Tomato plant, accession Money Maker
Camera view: tilt-top (135 deg); turntable rotation: 30 degrees
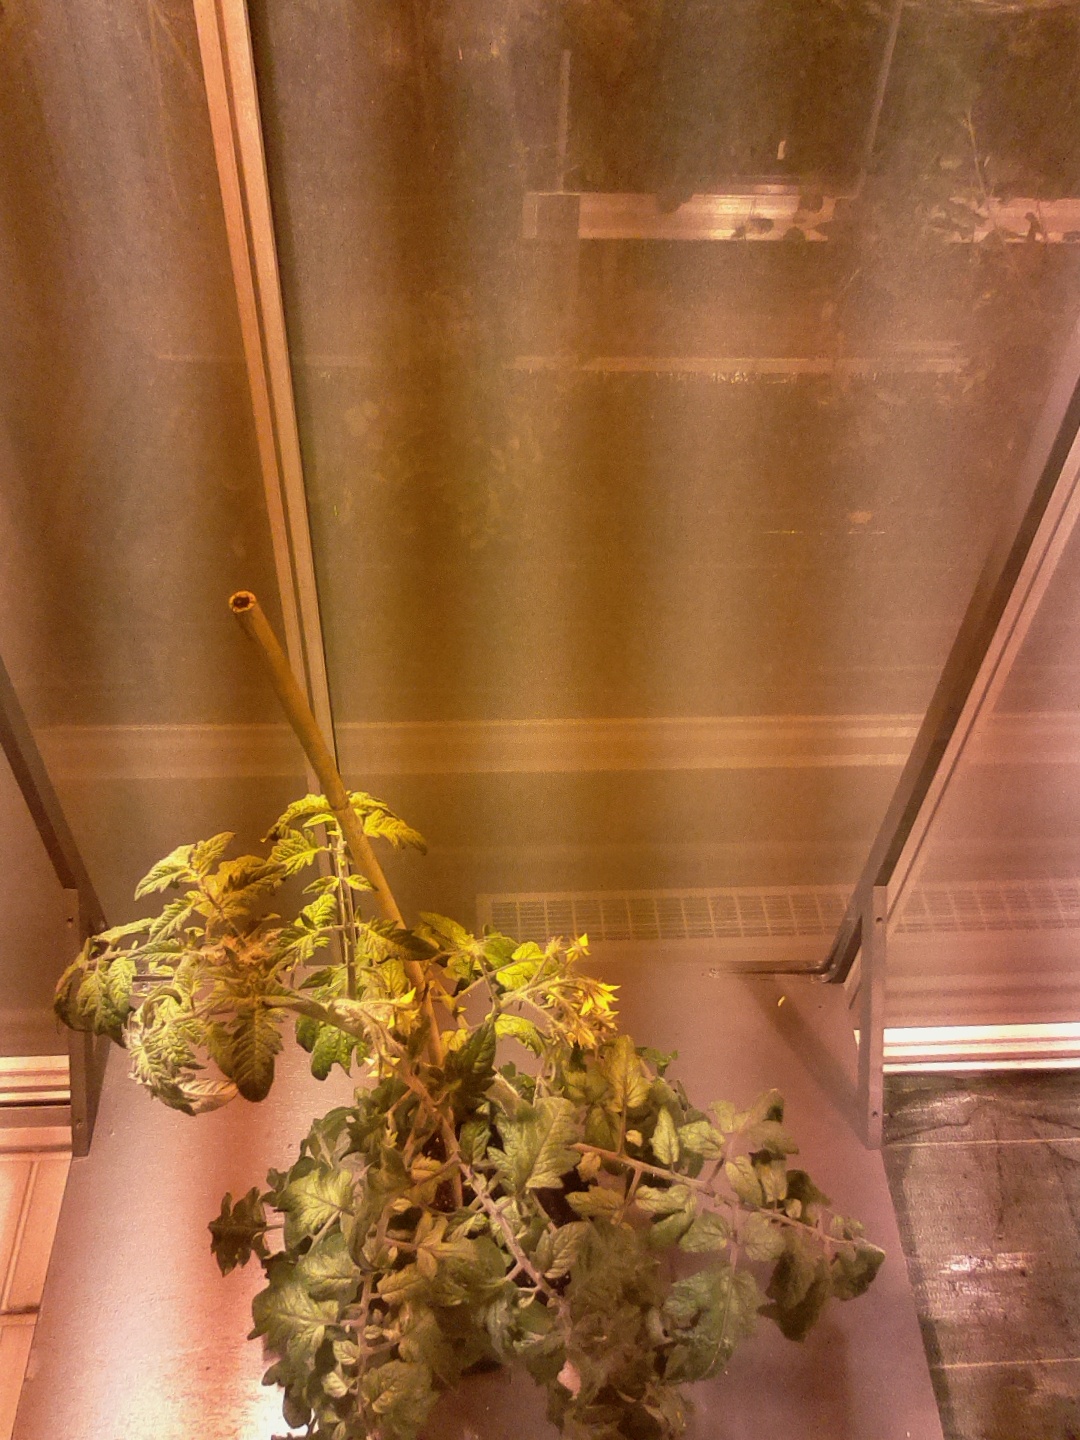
BBCH growth stage 70: Fruits at the main stem or branches visibles